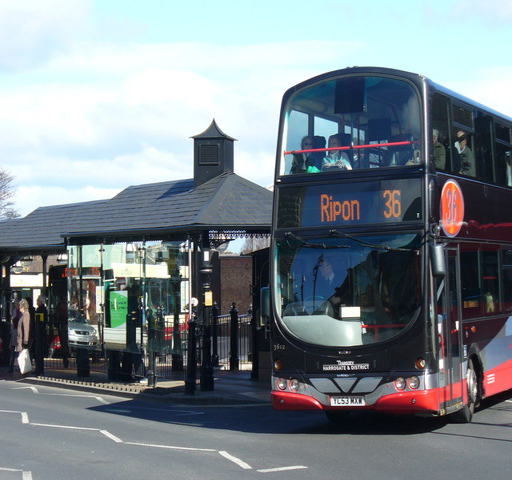
the bus leaving english metropolitan borough for a city